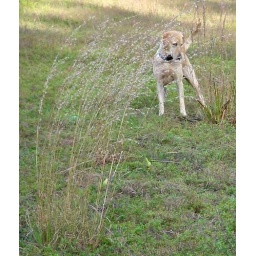
This is my dog playing in the field in front of Sunset Landing in Welaka, Fl.